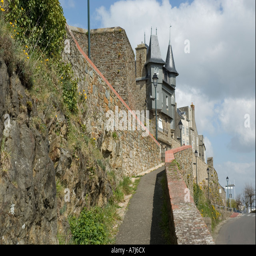
the walk up to the old town